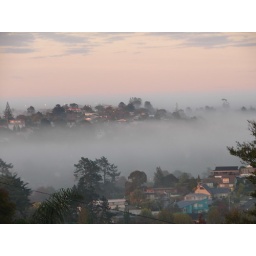
kitchen window over the valley